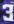
Number: 3